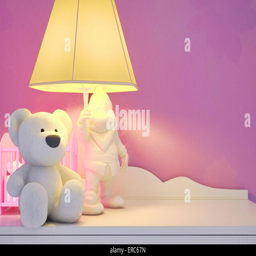
children 's toys , the lamp are located on a table